2022 Kazakh presidential election

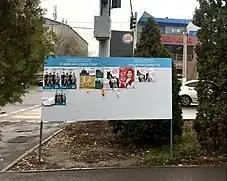
Bulletin board of the 2022 presidential candidates in Almaty

In his State of the Nation Address President Tokayev also proposed a constitutional amendment to limit the presidential term from two five-year terms to a single seven-year term and initially planned to submit his proposal to Parliament after the election.